Bertie and Elizabeth

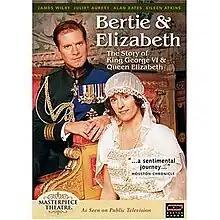
US DVD cover

Bertie and Elizabeth is a 2002 television film directed by Giles Foster and produced by Carlton Television. The film explores the relationship between King George VI and his wife Queen Elizabeth from their first meeting to the King's death in the winter of 1952. "Bertie and Elizabeth" was commissioned especially for the Golden Jubilee of Elizabeth II and was first broadcast on ITV1 on 4 June 2002, only two months after the death of Queen Elizabeth The Queen Mother. The role of Queen Mary was portrayed by Dame Eileen Atkins, a role she again played in season one of "The Crown" in 2016.